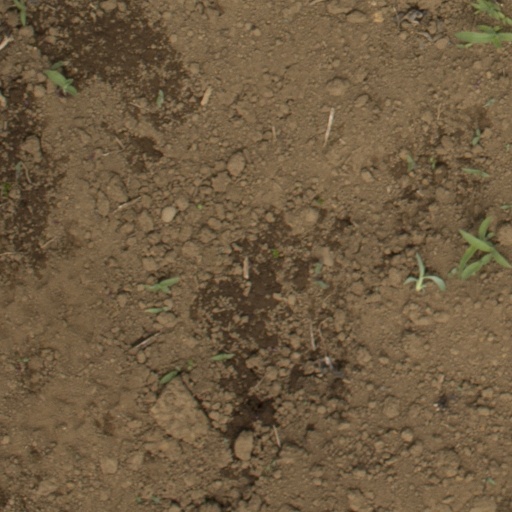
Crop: Jerusalem artichoke